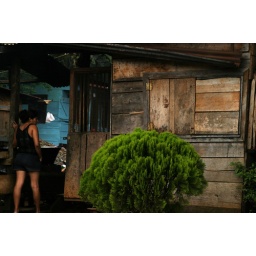
Woman walking into house in Rama, Nicaragua